Tasya Fantasya

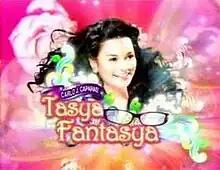
Title card

Tasya Fantasya is a 2008 Philippine television drama fantasy romance series broadcast by GMA Network. The series is based on a 1994 Philippine film of the same title. Directed by Mac Alejandre, it stars Yasmien Kurdi in the title role. It premiered on April 6, 2008. The series concluded on July 13, 2008 with a total of 15 episodes.